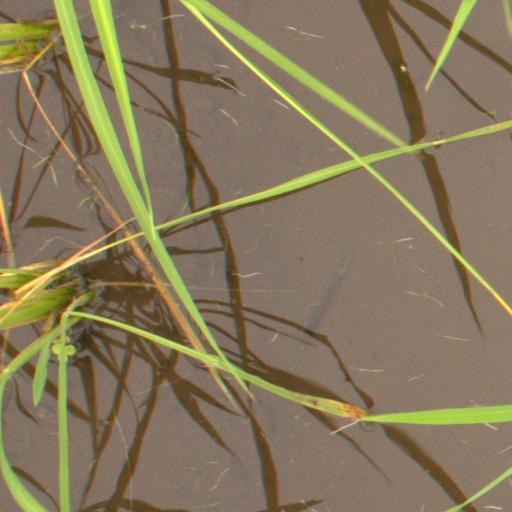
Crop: rice